Jewish Museum Berlin

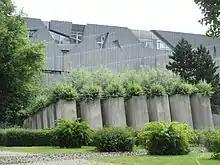
The Garden of Exile

The second axis connects the Museum proper to the Garden of Exile, whose foundation is tilted. The Garden's oleaster grows out of reach, atop 49 tall pillars (48 filled with Berlin's earth, one with earth from Jerusalem). The third axis leads from the Museum to the Holocaust Tower, a tall empty silo. The bare concrete Tower is neither heated nor cooled, and its only light comes from a small slit in its roof. The Jewish Museum Berlin was Libeskind's first major international success.